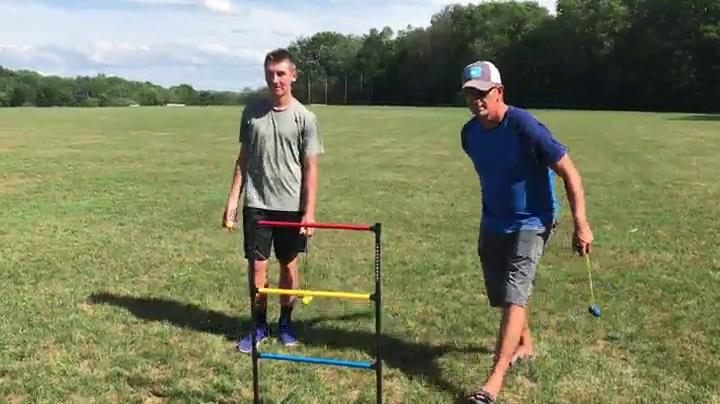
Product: Driveway Games LADRTS-GM-00140 Ladder Ball Toss Game with 6 Bolos Bolas & Carrying Case for Outdoor, Lawn, Yd
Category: Sports & Outdoors | Sports & Fitness | Leisure Sports & Game Room | Outdoor Games & Activities | Toss Games
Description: Family ladder ball set - includes 2 premium PVC ladder toss game targets, 6 ladderball bolos, durable canvas carrying case with zipper closure, and rules.
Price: $29.04
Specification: Product Dimensions:         18.3 x 13 x 22.4 inches    |Shipping Weight: 6.3 pounds (View shipping rates and policies)|Domestic Shipping: Currently, item can be shipped only within the U.S. and to APO/FPO addresses. For APO/FPO shipments, please check with the manufacturer regarding warranty and support issues.|International Shipping: This item can be shipped to select countries outside of the U.S.  Learn More|ASIN: B0050X87UW|Item model number: LADRTS-GM-00140|    #936    in Toss Games